Hershey's Kisses

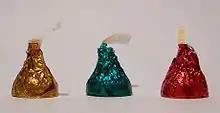
Hershey's Kisses filled with caramel

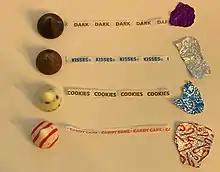
Unwrapped Hershey's Kisses flavor varieties next to their paper plume label and portion of aluminum wrapper

Though originally made of solely milk chocolate, many variations of the Kisses brand of chocolates and candies have since been introduced. Hershey introduces and discontinues new Kisses flavors constantly as part of its standard Kisses offering, including holidays. In addition to the standard milk chocolate, year-round varieties include caramel, Special Dark, hazelnut (deluxe), birthday cake, cookies'n'cream, milk chocolate almond, and white chocolate (Hugs). Seasonal varieties include cherry cordial, hot cocoa, mint truffle, sugar cookie, candy cane, lava cake, "vampire" milk chocolate with strawberry creme and Kisses Special Selections milk chocolate with strawberry creme, truffle creme, yogurt, and mocha cream.